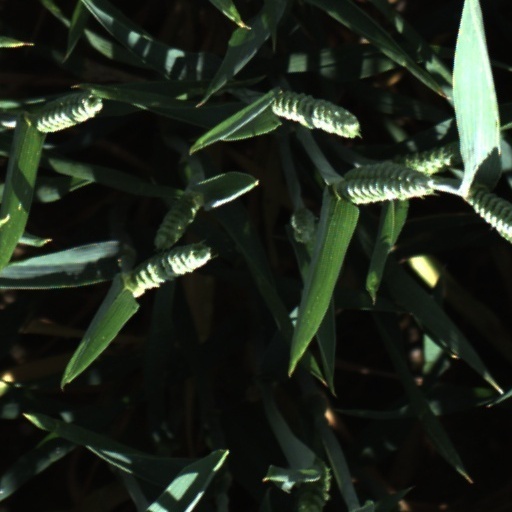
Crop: wheat